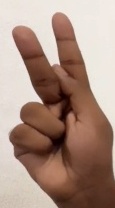
ASL sign: K